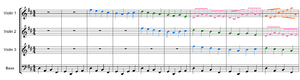
Pachelbels kanon / Opbygning
De første ni taktene af Kanon i D-dur: Violinerne spiller en trestemmig kanon over bas-stemmen med ostinate motivet som udgør den harmoniske struktur. Farverne markerer her tre af de i alt 28 variationer af kanontemaet og viser når kanon-elementerne sættes ind.
Pachelbels kanon, også kendt som Kanon i D-dur, er den tyske barokkomponist Johann Pachelbels mest kendte musikstykke, og findes i dag i en række optagelse, versioner og bearbejdninger.